List of diplomatic missions in Barbados

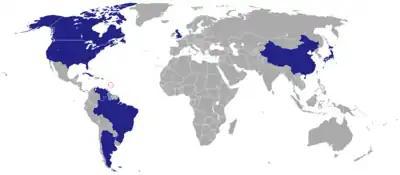
Diplomatic missions in Barbados

Entries marked with an asterisk (*) are member-states of the Commonwealth of Nations. As such, their embassies are formally termed as high commissions.